History of Genoa

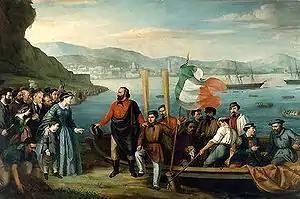
Garibaldi leading the Expedition of the Thousand

The city soon gained a reputation as a hotbed of anti-Savoy republican agitation. Genoa was the centre of an important reform movement that put constant pressure on Piedmont to grant the freedom of the press and more liberal laws. The citizens of the republic would not accept being subjects of an absolute monarchy, wanting to be Italian rather than Piedmontese, though relations with Piedmont improved with the war against Austria. However, after the defeat in the First War of Independence and the armistice of Salasco, the Genoese, fearing the loss of freedom and independence as a consequence of a peace imposed by Austria, rose up and hunted the Piedmontese garrison. After the uprising of Genoa, the troops of the general Alfonso Ferrero La Marmora moved against the city, besieged, bombed and sacked it. With the rise of the Risorgimento, reunification of Italy, movement, the Genoese turned their struggles from Giuseppe Mazzini's vision of a local republic into a struggle for a unified Italy under a liberalised Savoy monarchy. In 1860, Giuseppe Garibaldi set out from Genoa with over a thousand volunteers to begin the conquest of Southern Italy among them was Nino Bixio. Today a monument is set on the rock at the point where the patriot embarked, in Quarto dei Mille.